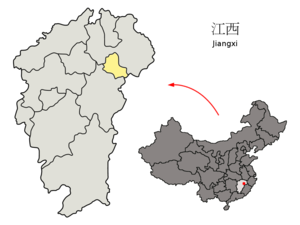
Yingtan est une ville de l'est de la province du Jiangxi en Chine.